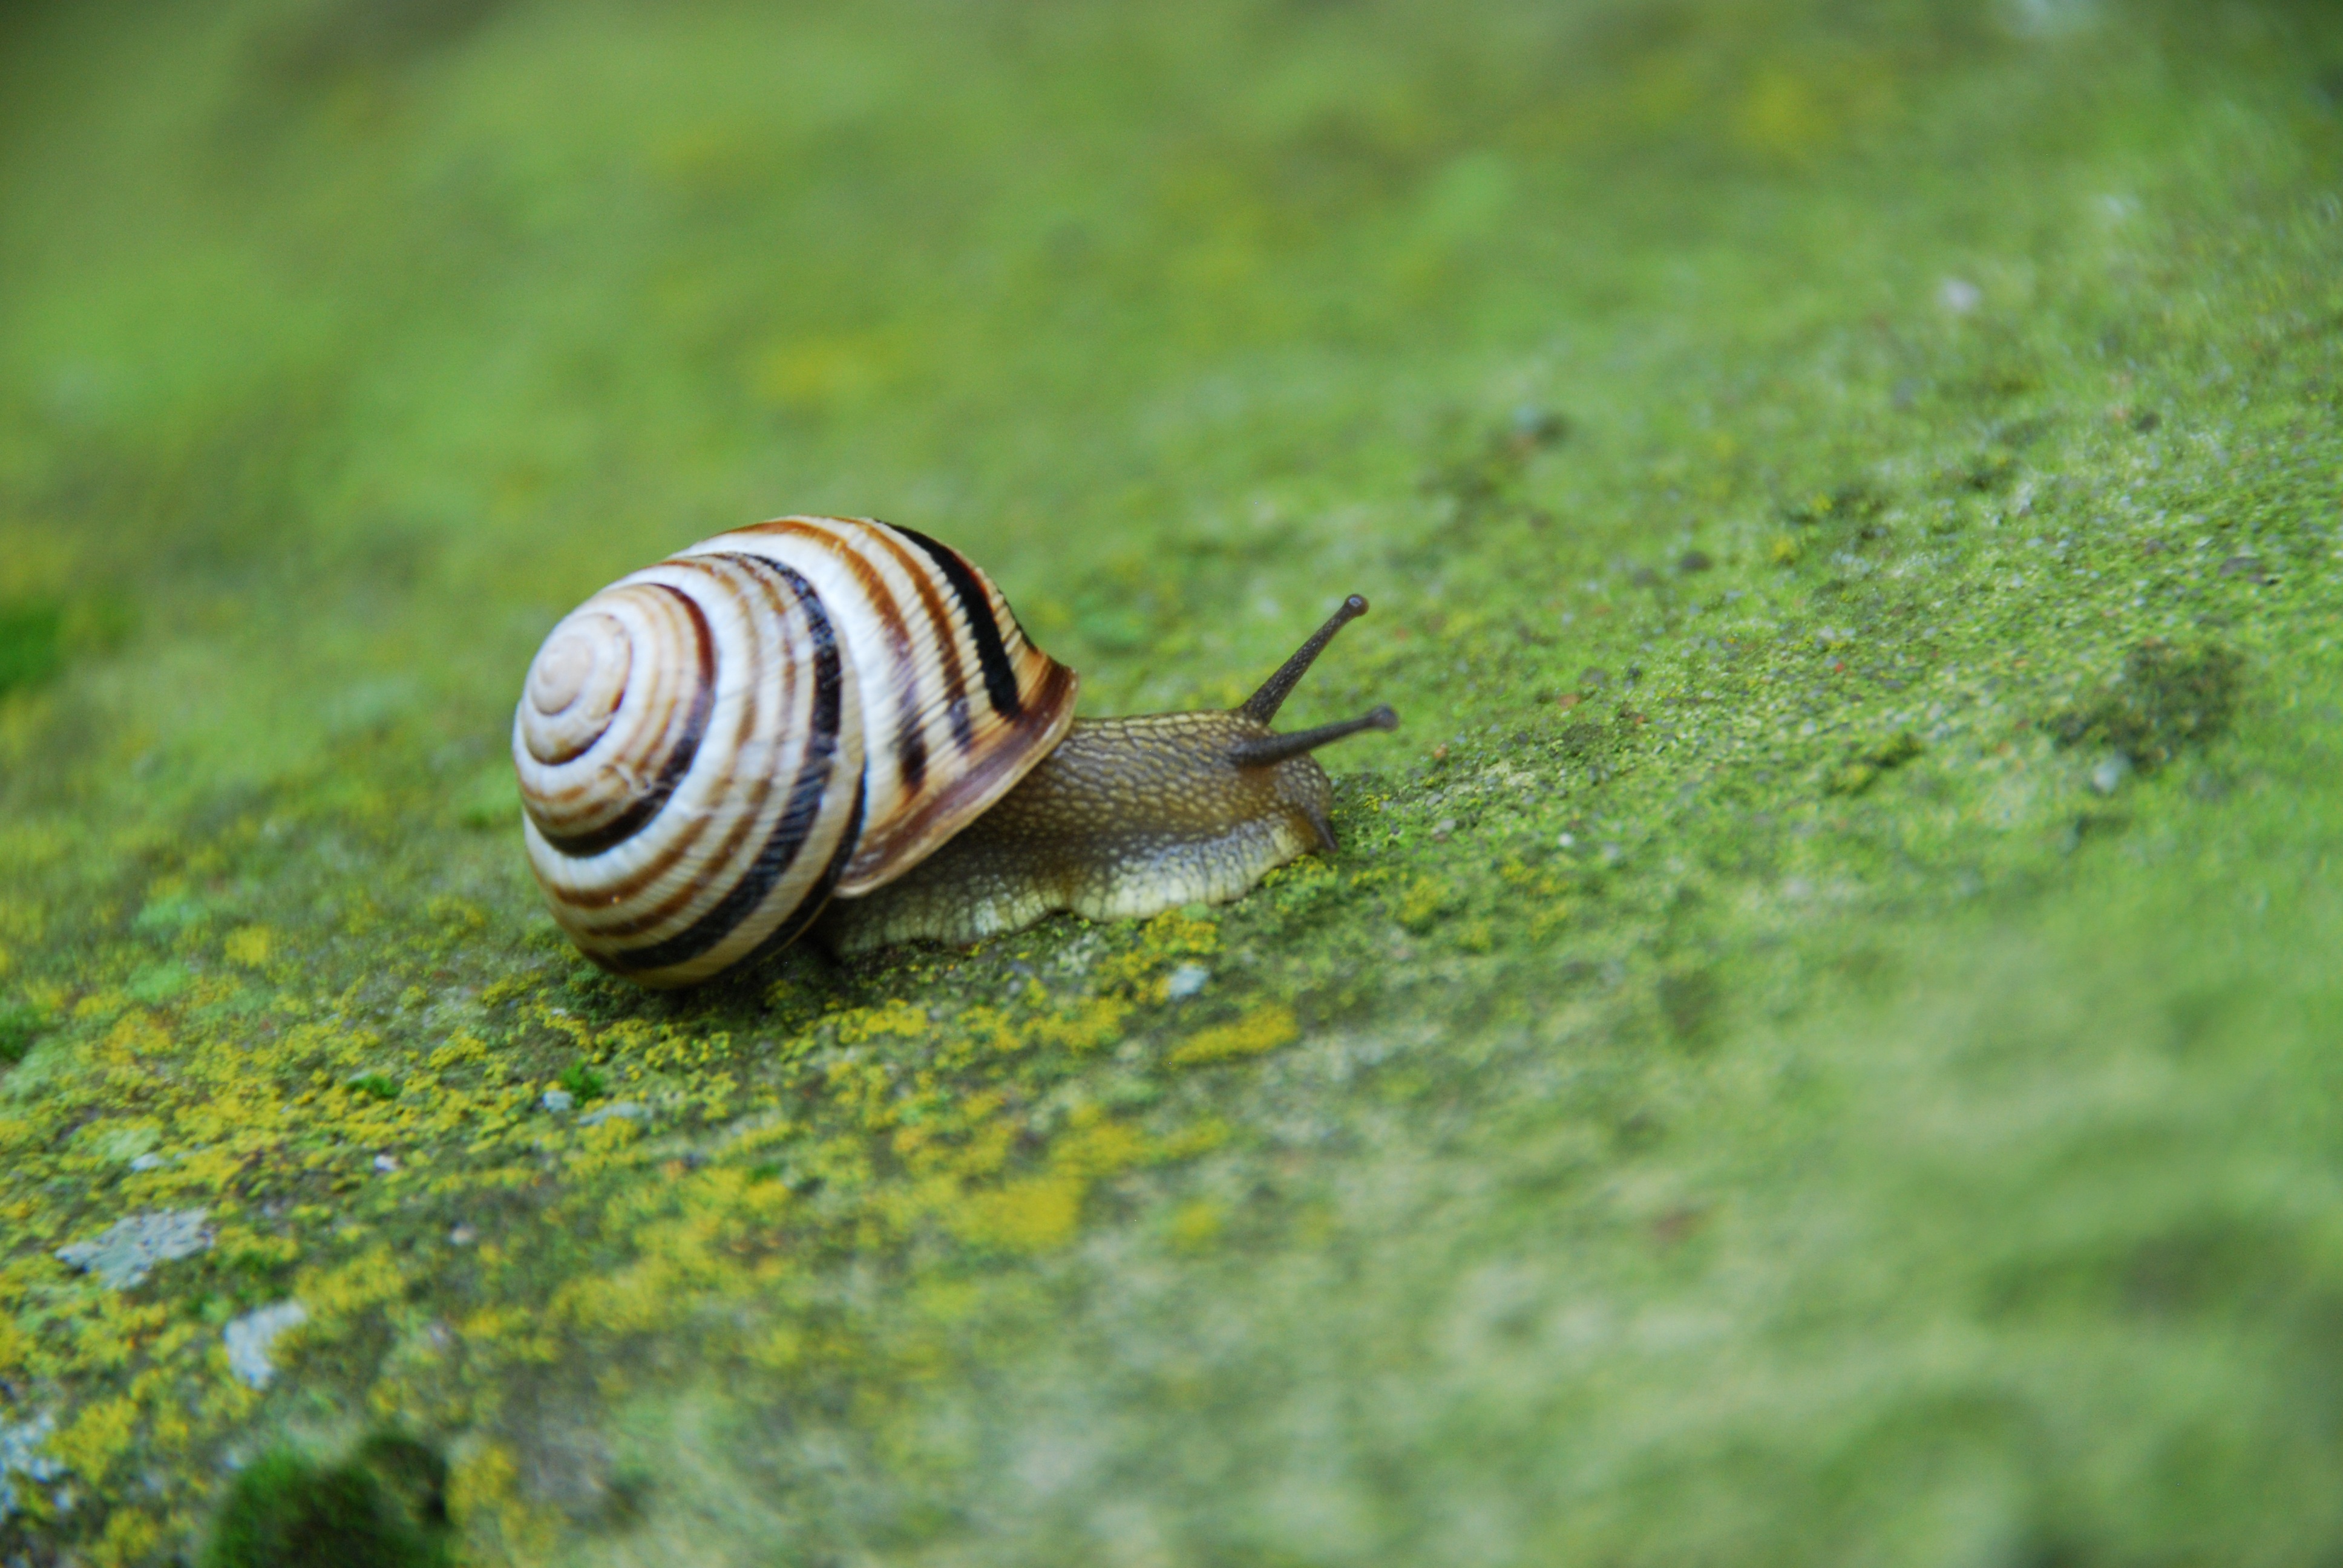
moss, wildlife, green, fauna, invertebrate, seashell, close up, snail, molluscs, schnecken, macro photography, molluscum, sea snail, snails and slugs